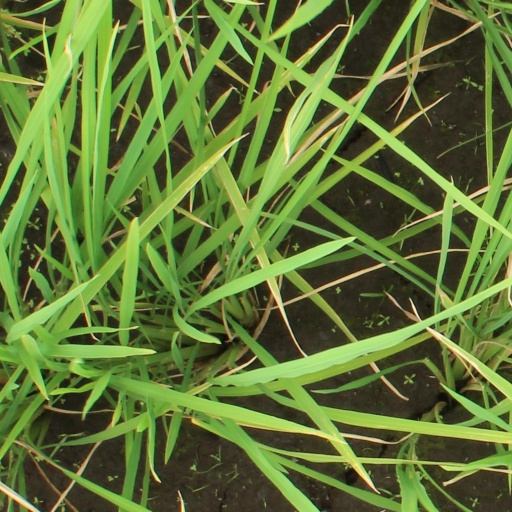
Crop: rice